Film capacitor

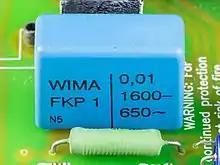
FKP 1 polypropylene (PP) capacitor for pulse applications with metal foil manufactured by WIMA

Polypropylene film capacitors have a dielectric made of the thermoplastic, non-polar, organic and partially crystalline polymer material Polypropylene (PP), trade name Treofan, from the family of polyolefins. They are manufactured both as metallized wound and stacked versions, as well as film/foil types. Polypropylene film is the most-used dielectric film in industrial capacitors and also in power capacitor types. The polypropylene film material absorbs less moisture than polyester film and is therefore also suitable for "naked" designs without any coating or further packaging. But the maximum temperature of 105 °C hinders use of PP films in SMD packaging.